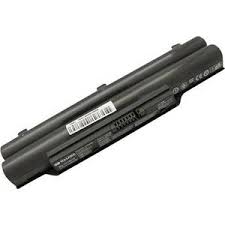
Waste category: battery